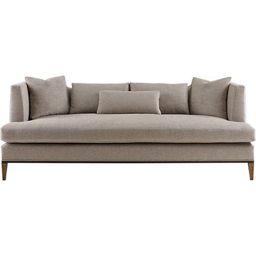
a thought for the sofa